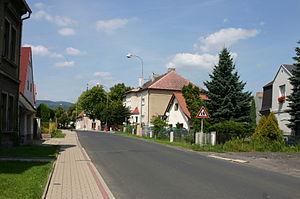
Louka u Litvínova est une commune du district de Most, dans la région d'Ústí nad Labem, en Tchéquie. Sa population s'élevait à 713 habitants en 2018.